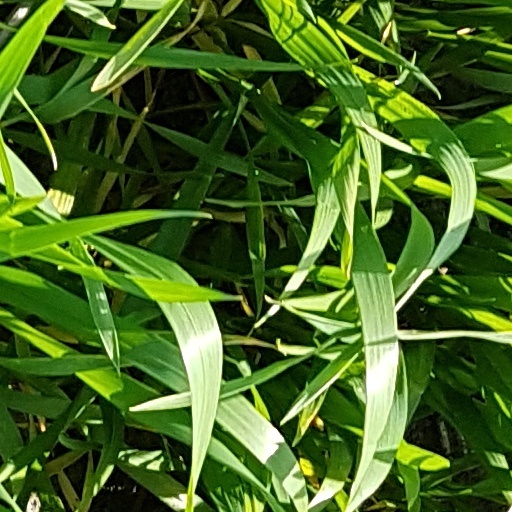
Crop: wheat